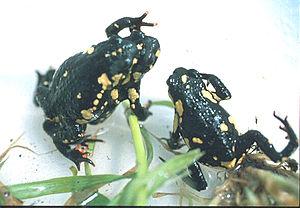
Melanophryniscus stelzneri est une espèce d'amphibiens de la famille des Bufonidae.